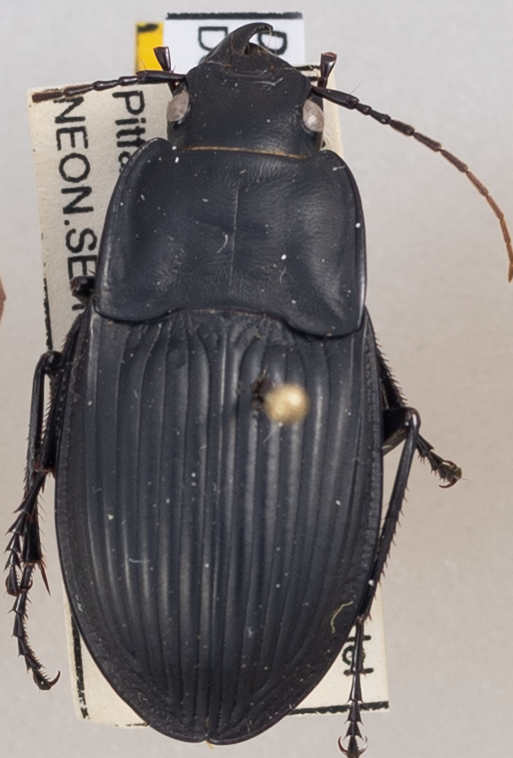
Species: Dicaelus dilatatus dilatatus
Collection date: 2018-06-14
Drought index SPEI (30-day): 1.28
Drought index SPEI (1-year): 0.24
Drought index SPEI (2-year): -0.1